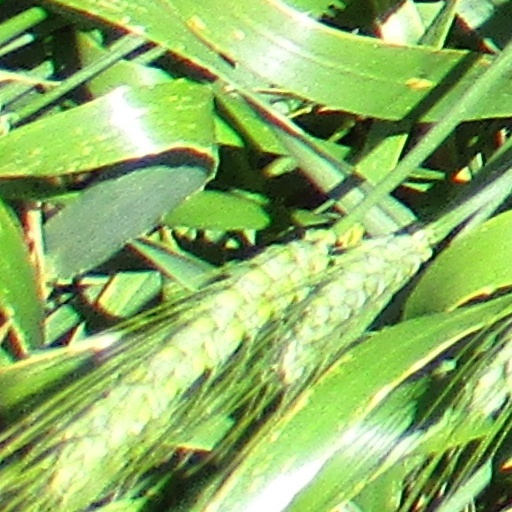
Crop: wheat